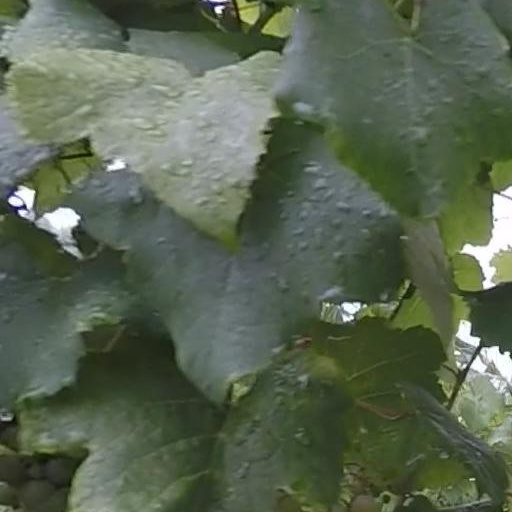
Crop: grape